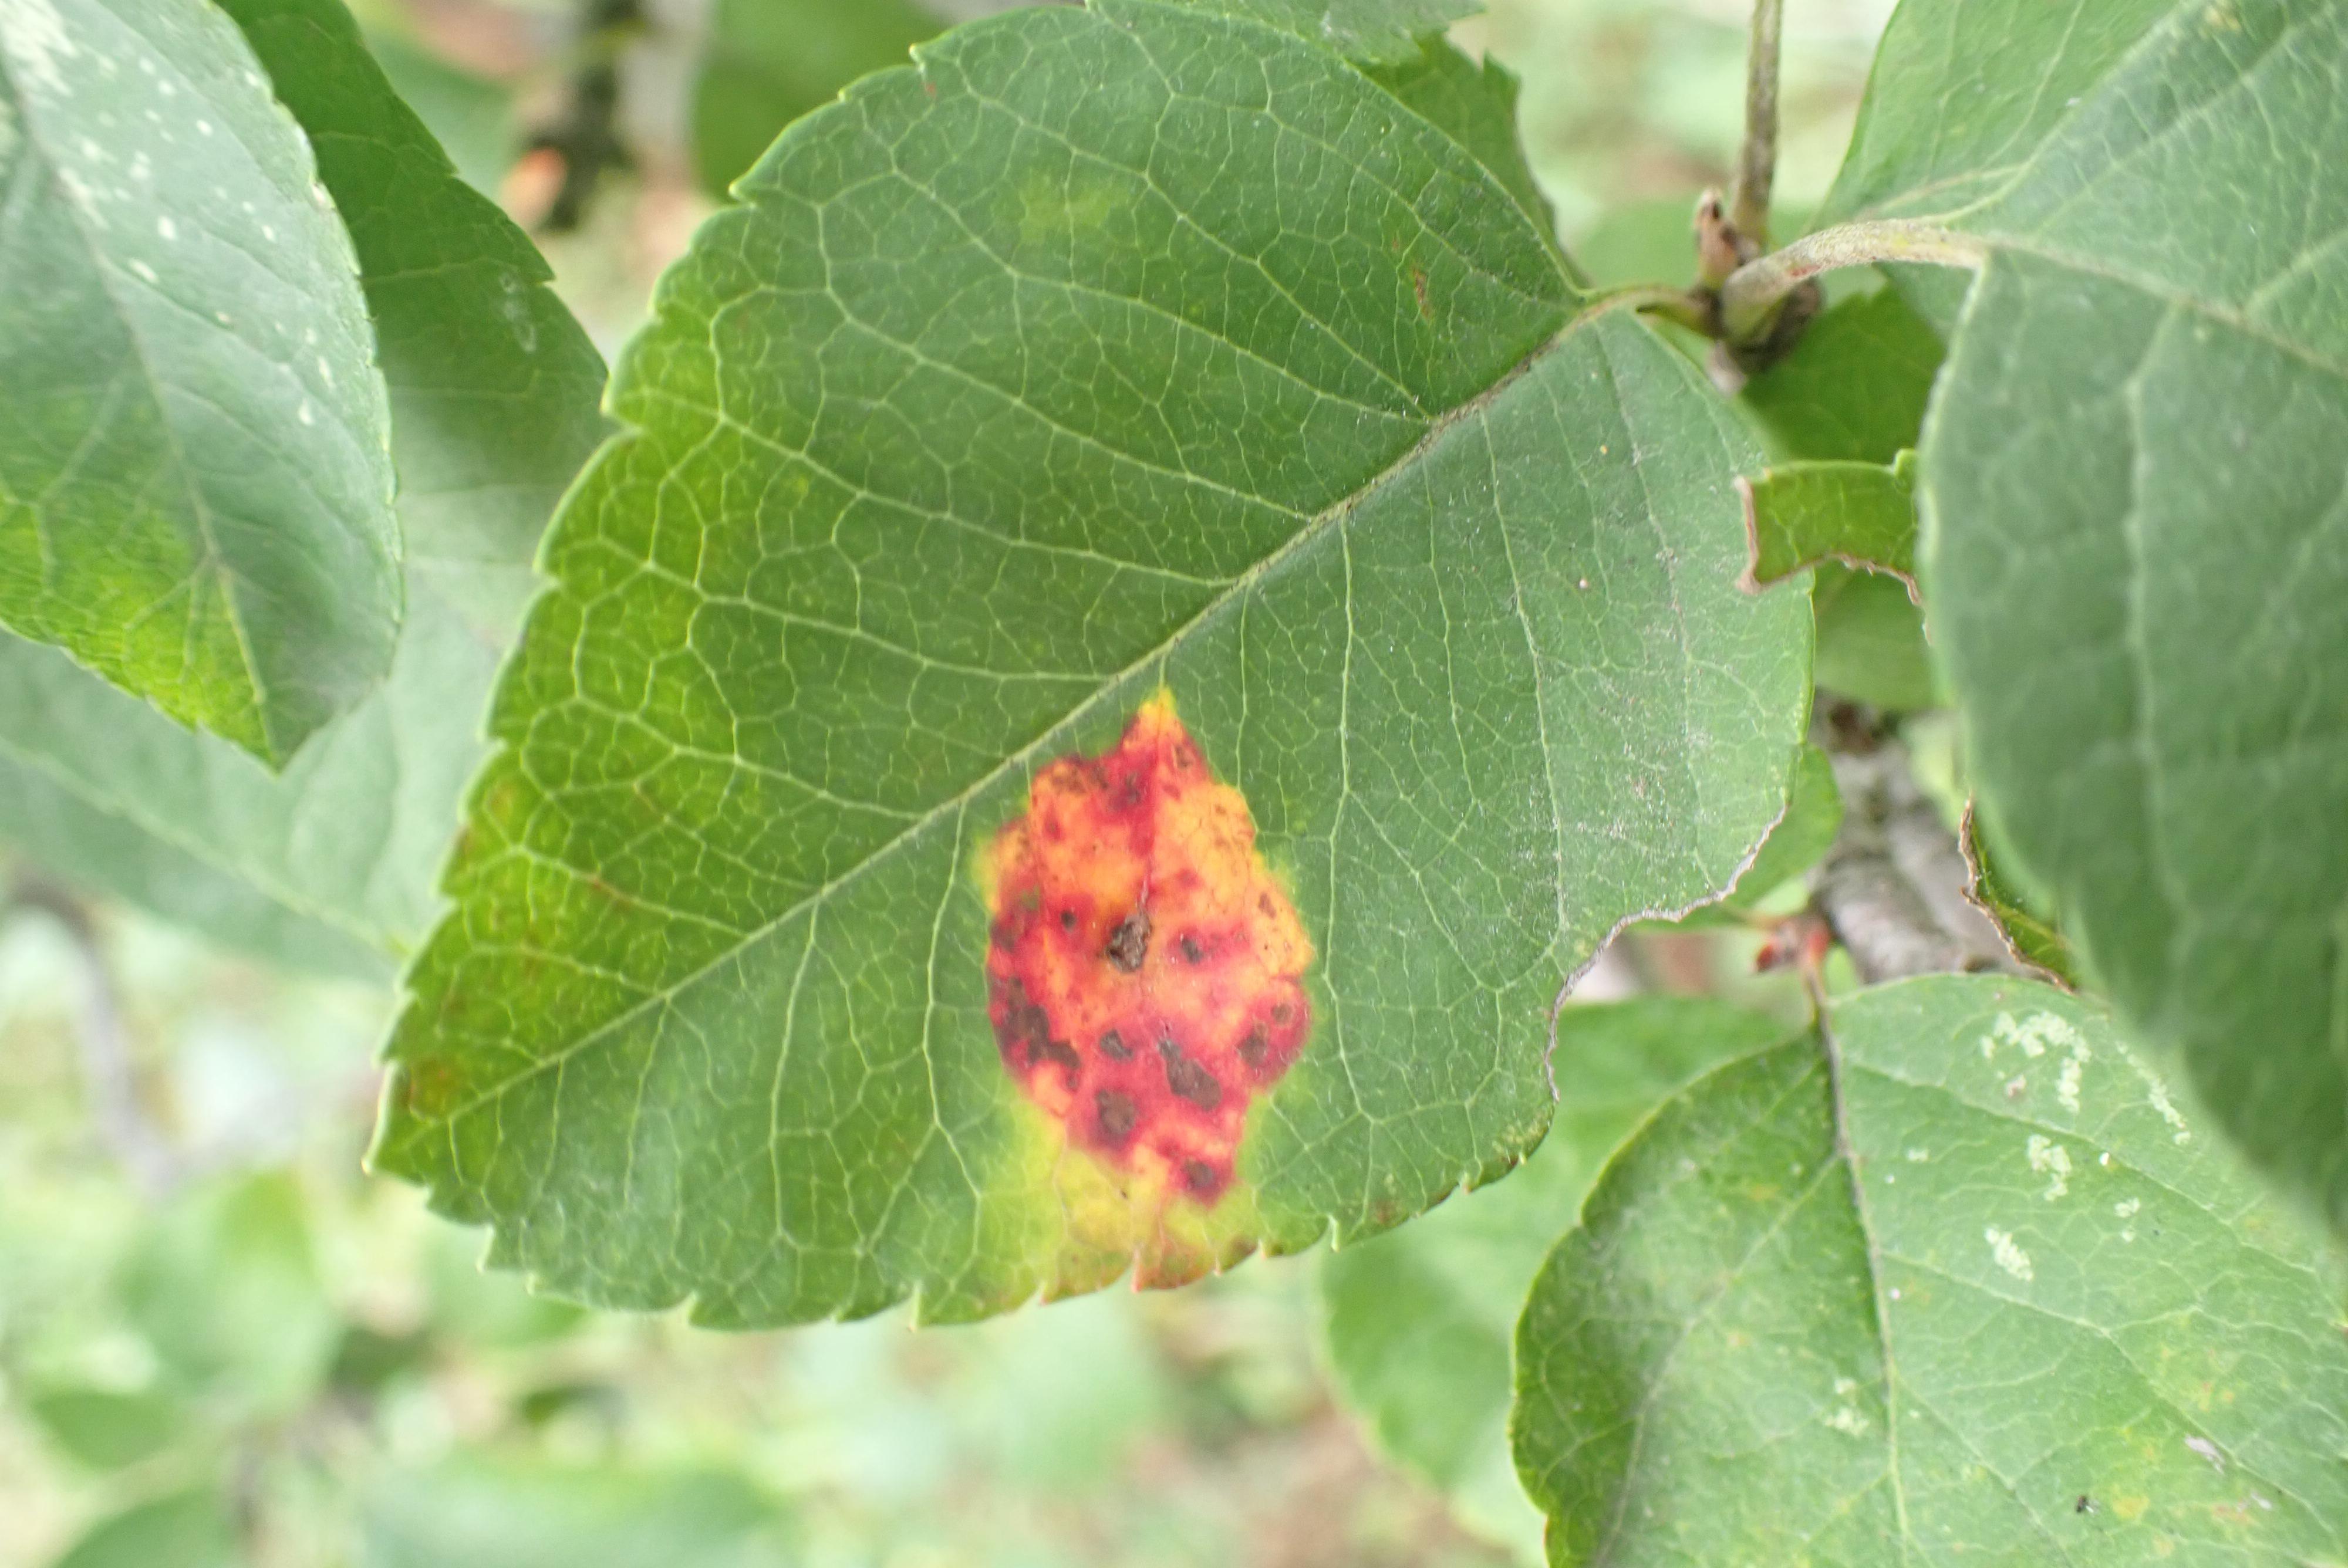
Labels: rust